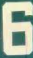
Number: 6